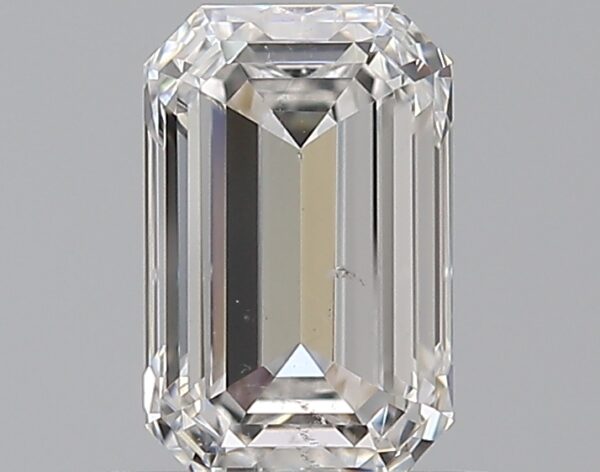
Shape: emerald
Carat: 0.73
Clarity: SI1
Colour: F
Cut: EX
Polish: EX
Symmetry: VG
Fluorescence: F
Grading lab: GIA
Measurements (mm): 6.22 x 3.99 x 2.73